Wii Balance Board

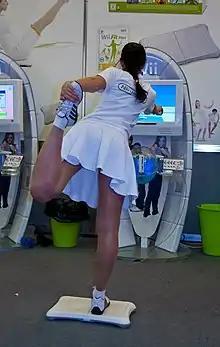

"Wii Fit" is the first game to have made use of the Wii Balance Board. Shortly after "Wii Fit"s release, Shigeru Miyamoto noted the potential for other uses, stating that "probably the simplest and most straightforward [idea] would be a snowboarding game". Miyamoto has also stated that Nintendo received "many inquiries" from third parties following the announcement of "Wii Fit" and the Wii Balance Board, as well as receiving interest from the physical fitness industry.